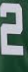
Number: 2